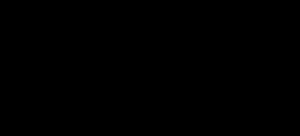
Un acide tricarboxylique est un composé organique possédant trois groupes fonctionnels carboxyle –COOH. Il s'agit donc d'un triacide carboxylique. L'exemple le plus familier d'un acide tricarboxylique est l'acide citrique, qui donne son goût acide au citron.
Les bactéries lactiques sont des bactéries à Gram positif, anaérobies partiellement tolérantes à l'oxygène, ne produisant pas en général de spores, se présentant sous formes de coques ou de bâtonnets et capables de fermenter les sucres en acide lactique. On les caractérise aussi par le faible contenu de leur ADN en paires de bases G-C guanine-cytosine sauf pour les bifidobactéries qui ont un taux supérieur à 50 % de GC. Elles ont pour habitat de nombreux milieux naturels et accompagnent l'activité humaine en tant que bactéries de la flore commensale des muqueuses et de la flore alimentaire.